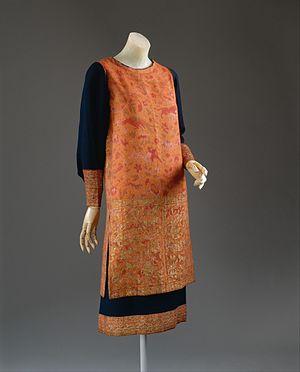
Callot Sœurs est le nom d'une maison de haute couture française ouverte en 1895, 24 rue Taitbout à Paris dans le 9ᵉ arrondissement par les quatre sœurs Callot : Marie Callot-Gerber, Marthe Callot-Bertrand, Regina Callot-Tennyson-Chantrell et Joséphine Callot-Crimont.
Cet article présente la mode au XXᵉ siècle en Europe.